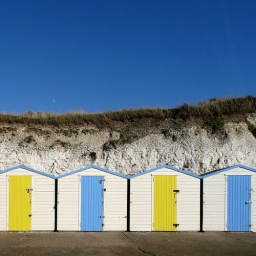
Beach huts in winter against a chalk cliff and blue sky at Westcliff, Kent.